Carowinds

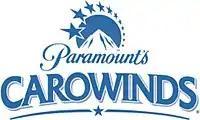
Carowinds logo used during its Paramount ownership

Carowinds was announced on October 10, 1969, and originally planned on being a large resort which would include a theme park, hotels, a shopping center, a golf course, and an NFL stadium. The name "Carowinds" was conceived from the park's original theme of the history and culture of the Carolinas, and is a portmanteau of "Carolina" and "winds", in reference to the winds that blow across the two states. Ground was broken on May 1, 1970, with a planned opening date in April 1972. After numerous construction delays due to weather, the park eventually opened on March 31, 1973, under the ownership of the Carowinds Corporation, a consortium of local investors headed by Hall. The first season brought in over 1.2 million visitors, but attendance at Carowinds was curtailed by the 1973 oil crisis, and plans for the proposed resort were put on hold. Sagging attendance and mounting debt forced Carowinds Corporation to merge with Taft Broadcasting in early 1975.